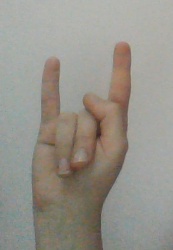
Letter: la